Ariane Friedrich

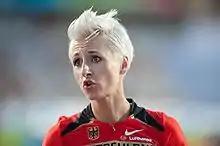
Ariane Friedrich in 2010

Ariane Friedrich (born Tempel; 10 January 1984 in Nordhausen) is a German high jumper. She won the silver medal at the 2009 World Championships and represented Germany at the 2008 Summer Olympics and 2012 Summer Olympics. She is the German outdoor record holder in the event with a best of 2.06 m, although this is 1 cm less than the indoor record held by Heike Henkel.